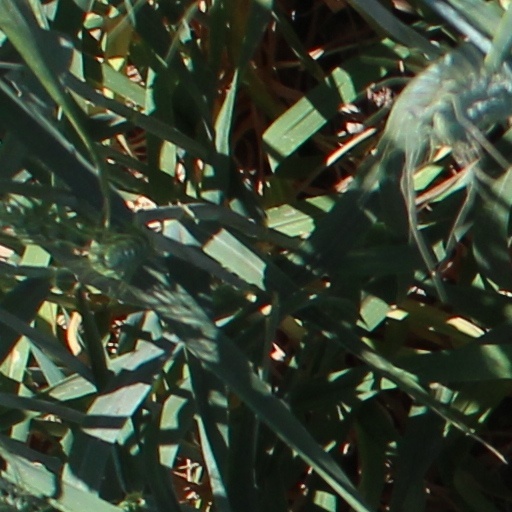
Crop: wheat